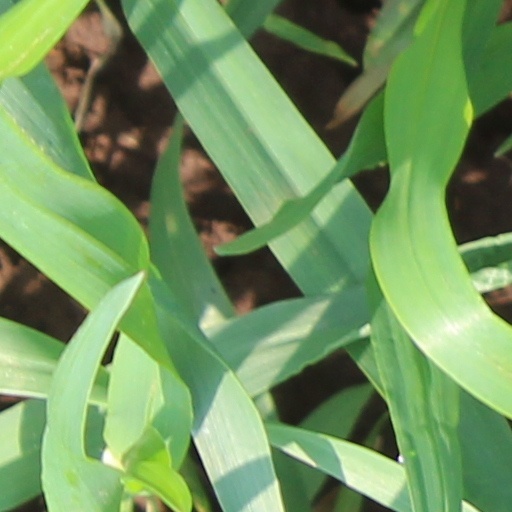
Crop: wheat